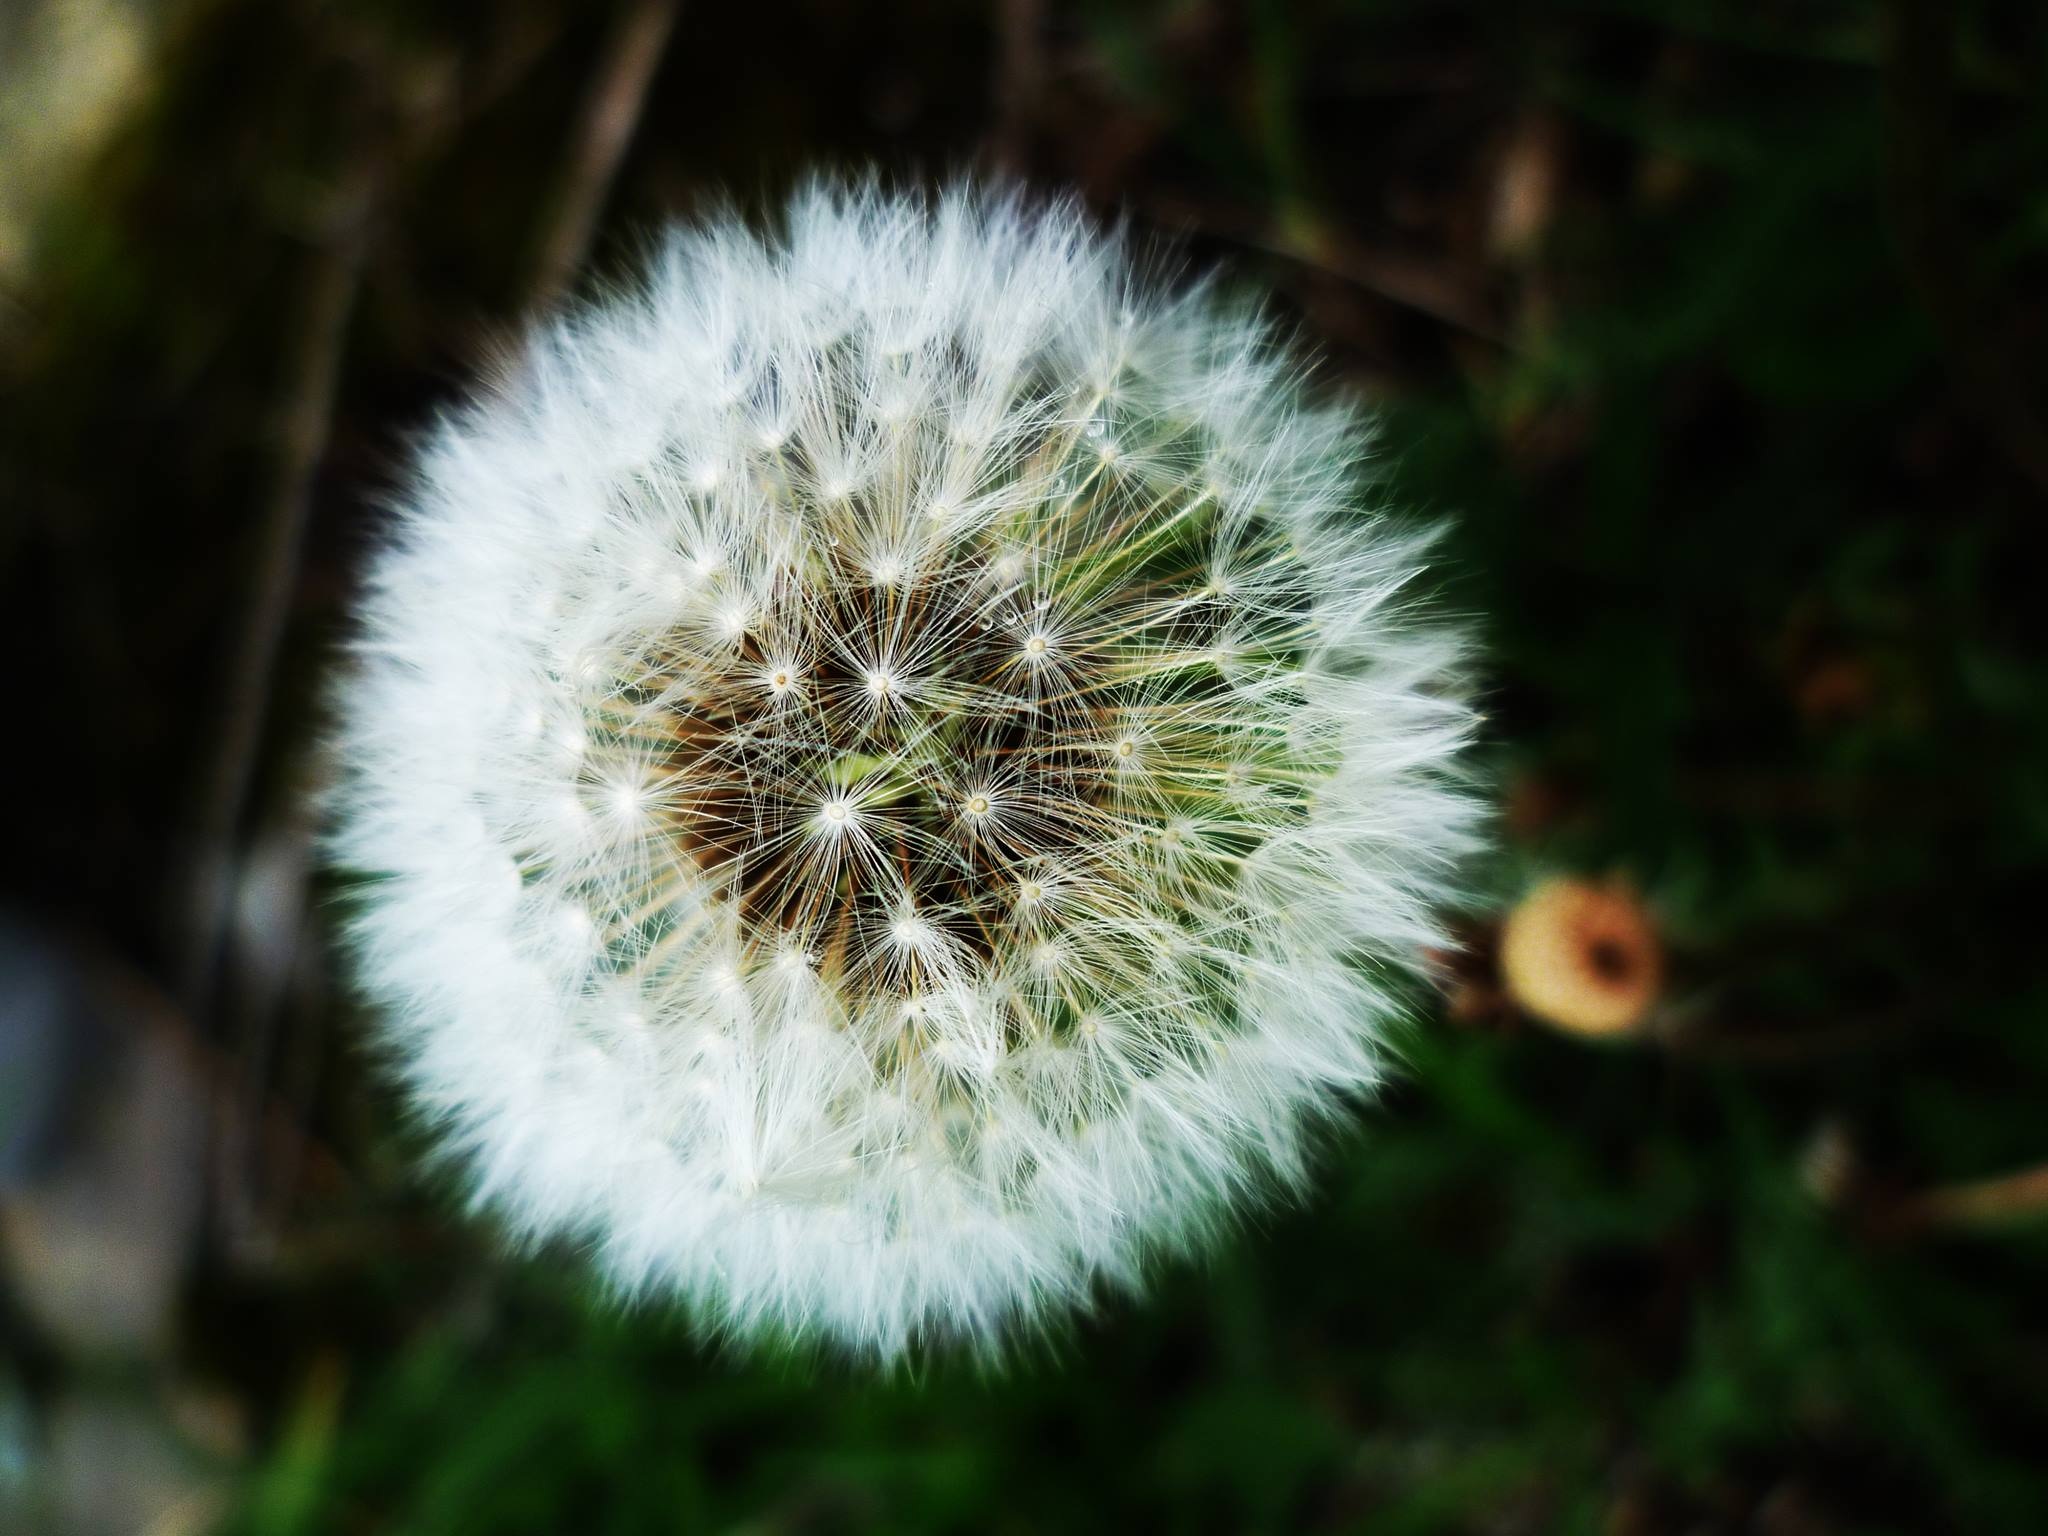
nature, grass, plant, photography, dandelion, flower, green, botany, flora, wildflower, close up, fluff, macro photography, flowering plant, daisy family, faded dandelion, plant stem, land plant, thorns spines and prickles